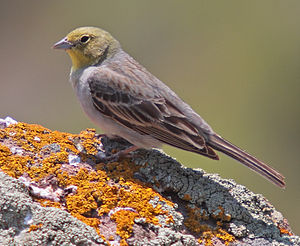
Gulgrå værling
Gulgrå værling er en 16,5 centimeter stor spurvefugl, der yngler i tørre og stenede i Mellemøsten, sydøstlige Europa og nordøstlige Afrika. Hannen er grålig med gul strube, skægstribe og øjenring. Hunnen er mere olivengrå med hvid øjenring. I Danmark er gulgrå værling set en enkelt gang.